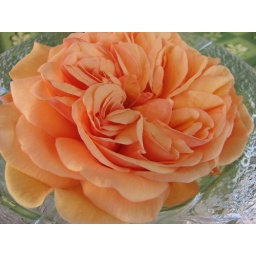
A rose from my garden in a glass bowl.